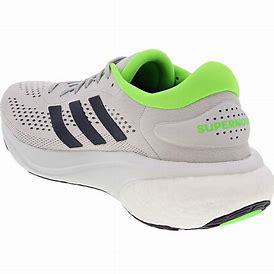
Brand: Adidas
Model: Supernova